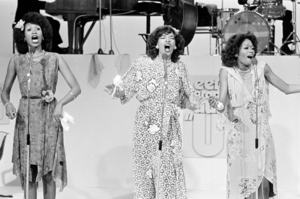
The Pointer Sisters est un groupe vocal féminin américain de rhythm and blues, de disco, d'influence soul et funk originaire d'Oakland en Californie, populaire dans les années 1970 et 1980